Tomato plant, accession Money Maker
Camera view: bottom (45 deg); turntable rotation: 120 degrees
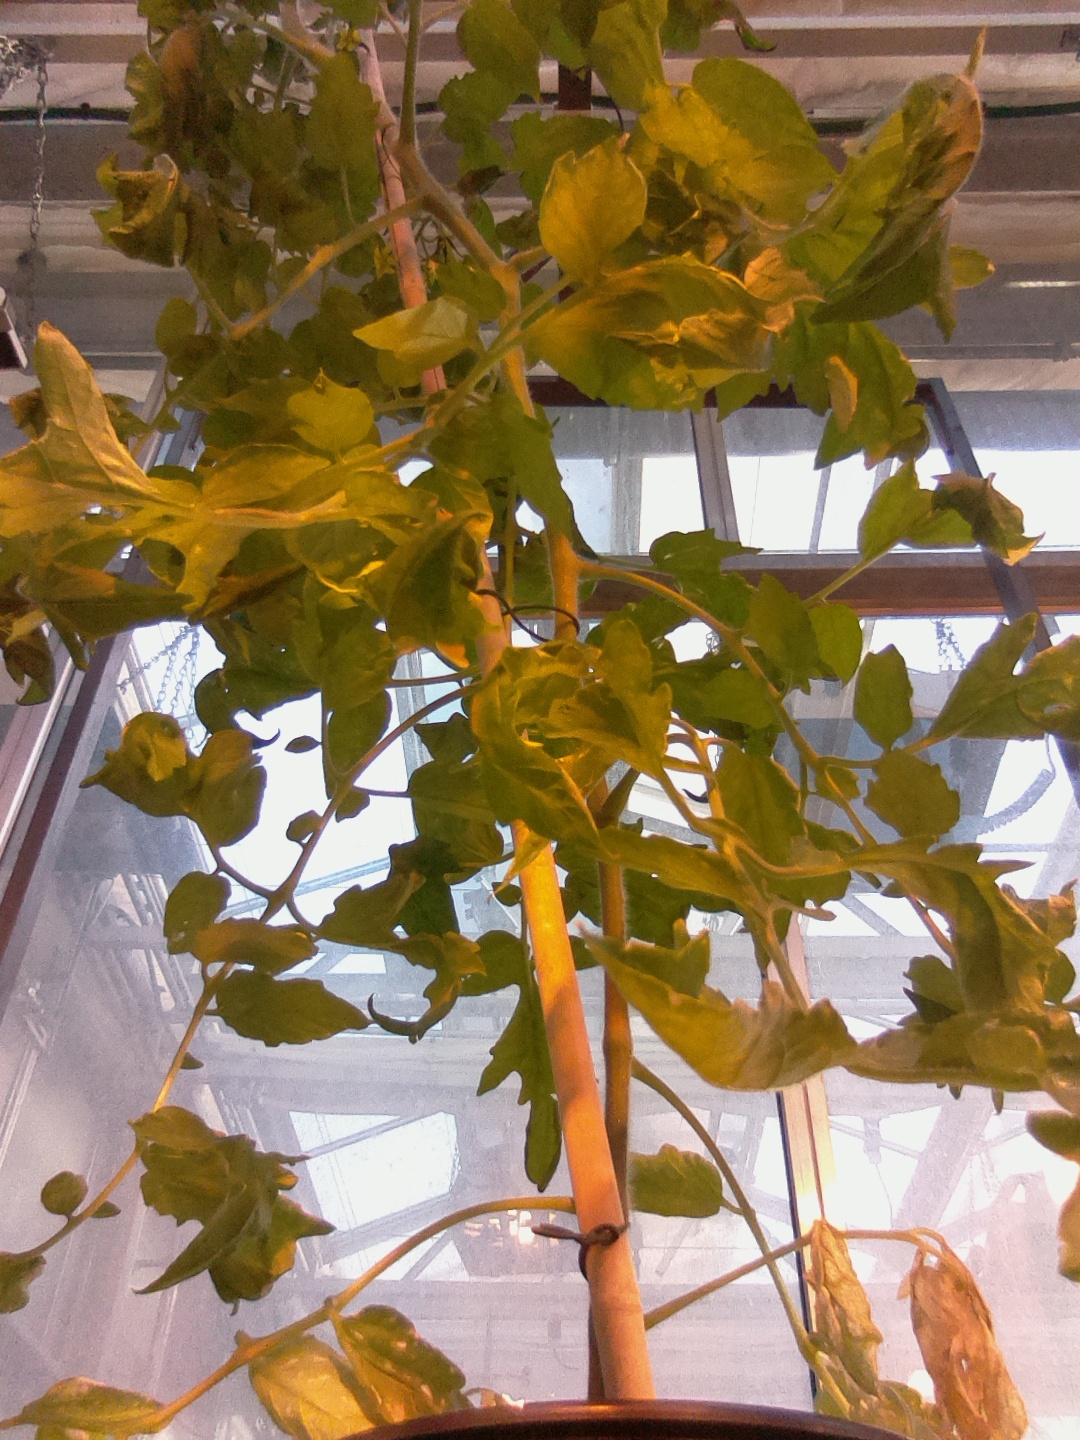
BBCH growth stage 67: Full flowering, 70%-80% of flowers open, more petals falling